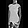
Label: T - shirt / top